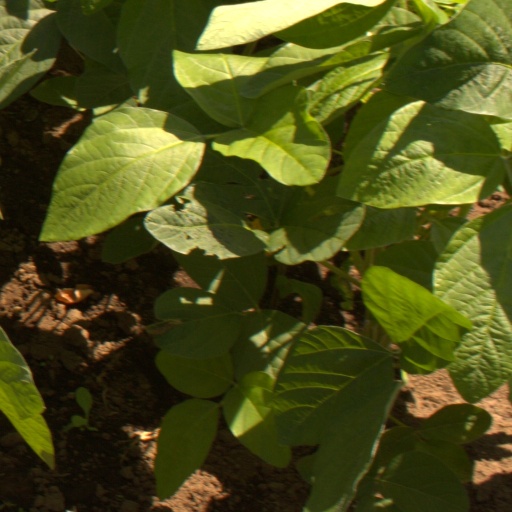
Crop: soybean